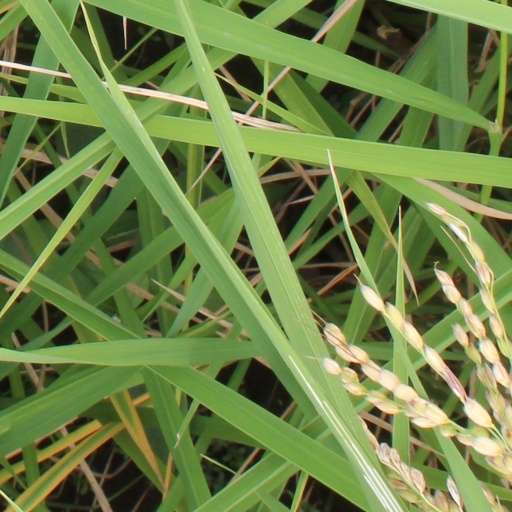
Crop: rice